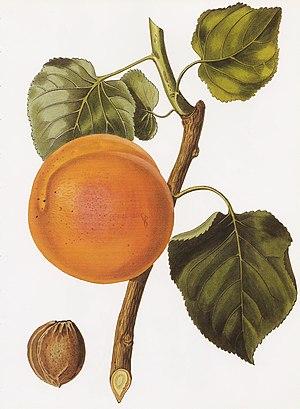
L’Abricotier, parfois appelé Abricotier commun, est un arbre fruitier appartenant au genre Prunus de la famille des Rosaceae, cultivé pour son fruit, l'abricot.